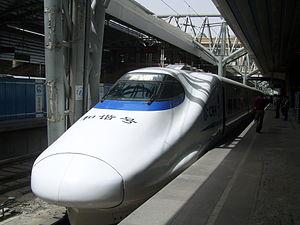
Le Shinkansen est le système de train à grande vitesse en service au Japon. Ce nom désigne aussi bien les trains que l'infrastructure. L'utilisation d'un ensemble de lignes réservées et les techniques employées ont fait du Shinkansen un précurseur et du Japon le pionnier de la grande vitesse ferroviaire lors de sa mise en service en 1964. Les rames du Shinkansen sont aujourd'hui mondialement reconnues pour leur confort, leur fiabilité et leur sécurité, ainsi que pour leur gestion des plus rigoureuses.